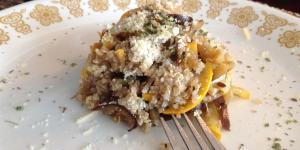
ensalada de quinoa con verduras